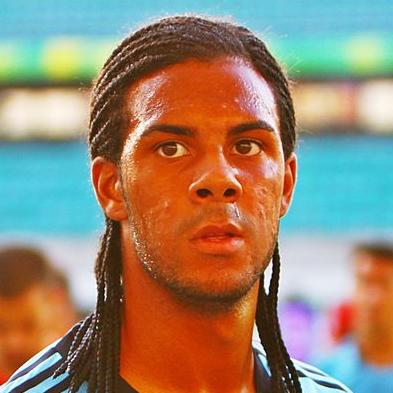
Age: 18